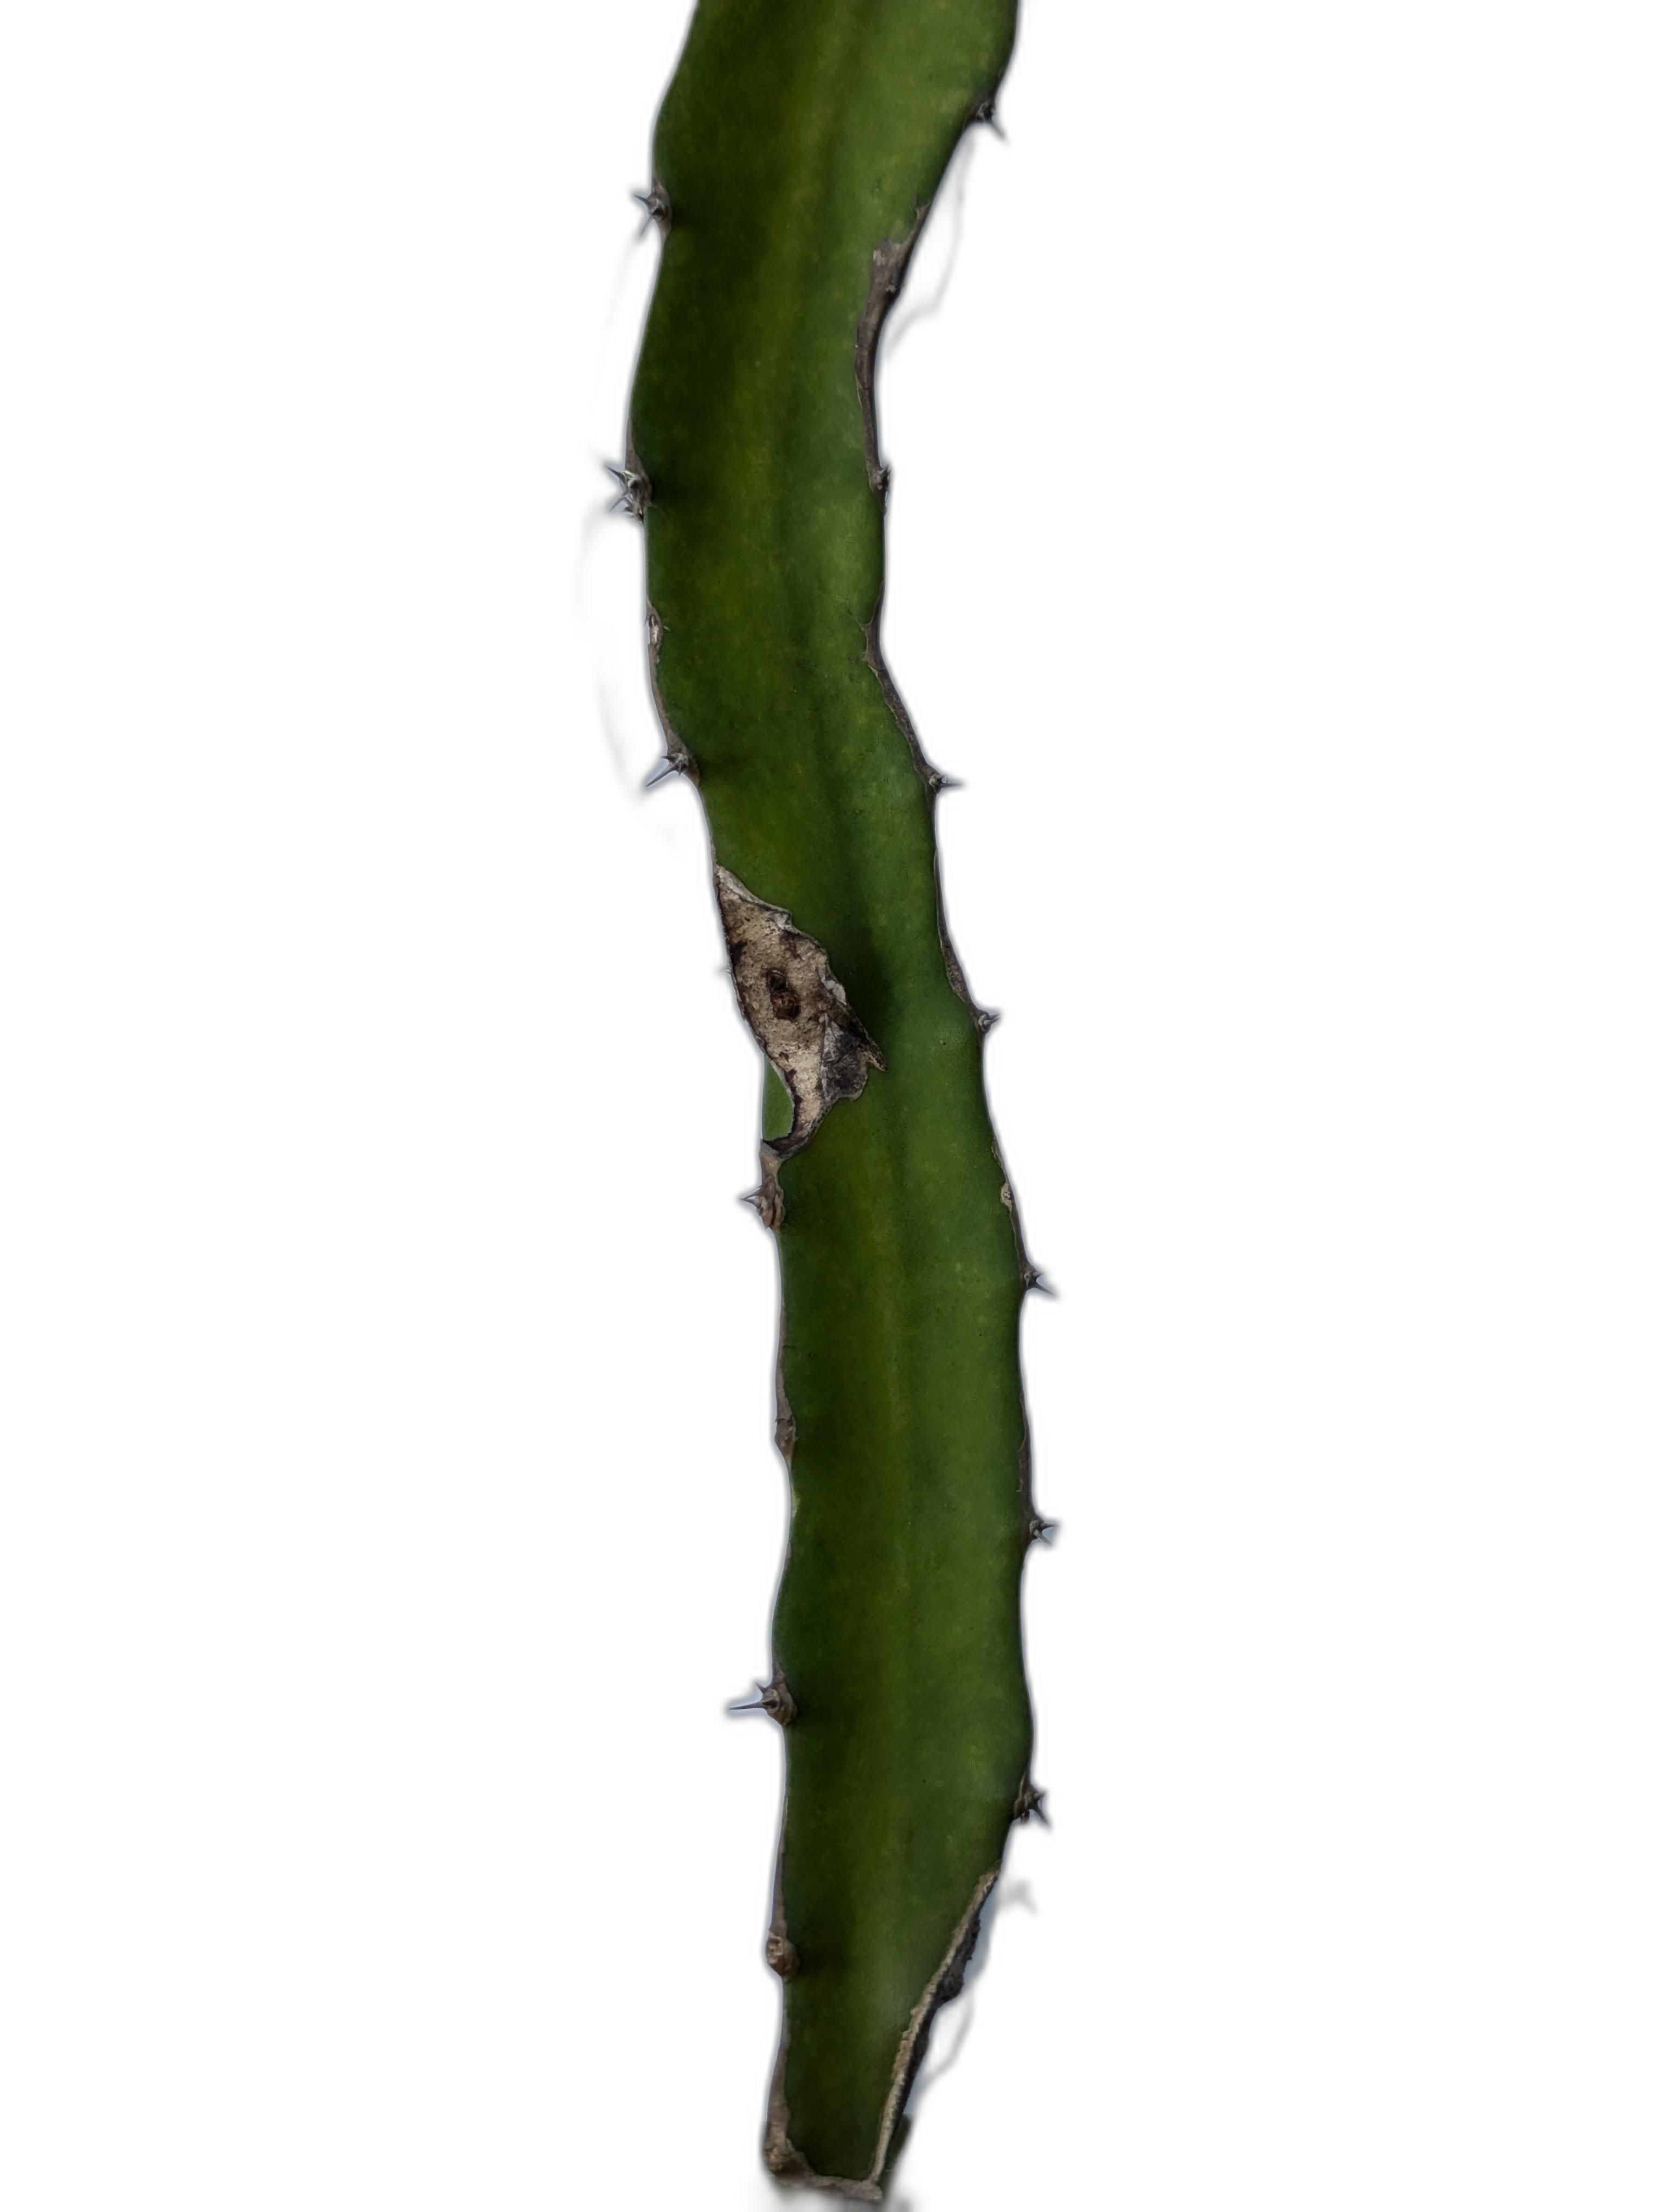
Label: Good leaf